High Street (Glasgow) railway station

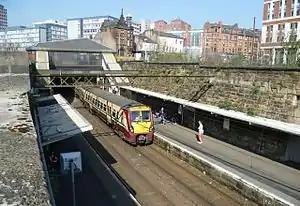
Train arriving at Glasgow High Street. The campus buildings of Strathclyde University are visible at the top of the photograph.

High Street railway station serves High Street in Glasgow, Scotland and the surrounding area, which includes Townhead, the Merchant City, as well the western fringes of Dennistoun and Calton. The station is managed by ScotRail and is served by trains on the North Clyde Line. It is located in the eastern part of the city centre, with Strathclyde University, Glasgow Cathedral and Glasgow Royal Infirmary being major institutions located nearby.